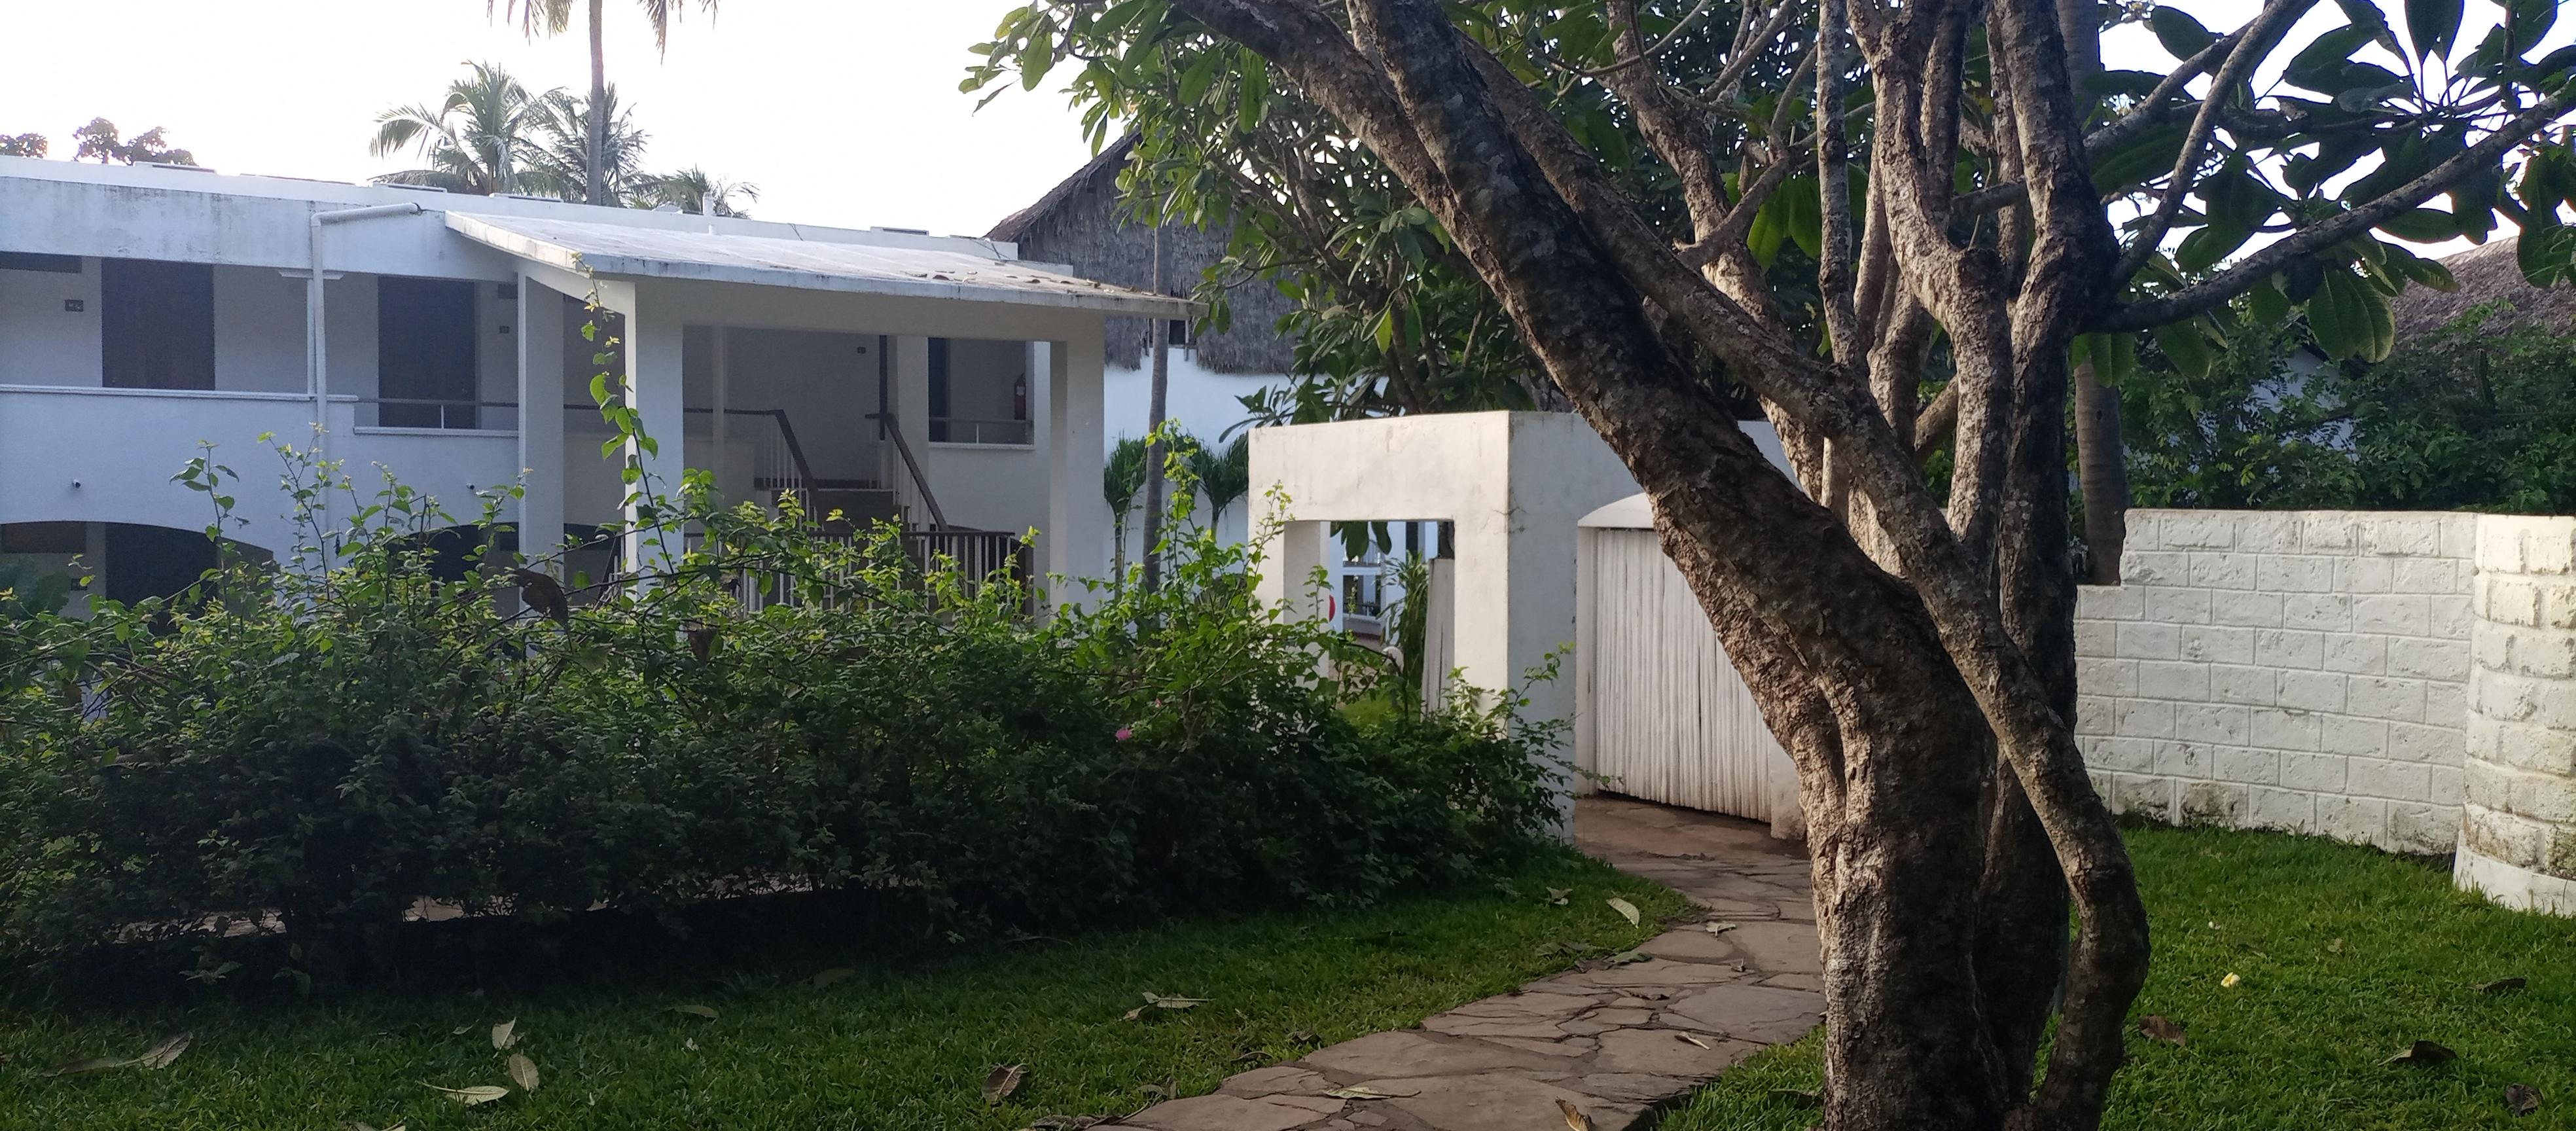
Nyumba ya ghorofa mbili yenye rangi nyeupe ikiwa na ngazi katikati ya rushani ndogo, mbele kuna bustani yenye nyasi ya kijani na vichaka pamoja na mti mkubwa wenye matawi yanayosambaa. Kuna njia ya mawe inayopita katikati ya bustani kuelekea kwenye lango dogo lililojengwa kwa zege jeupe.